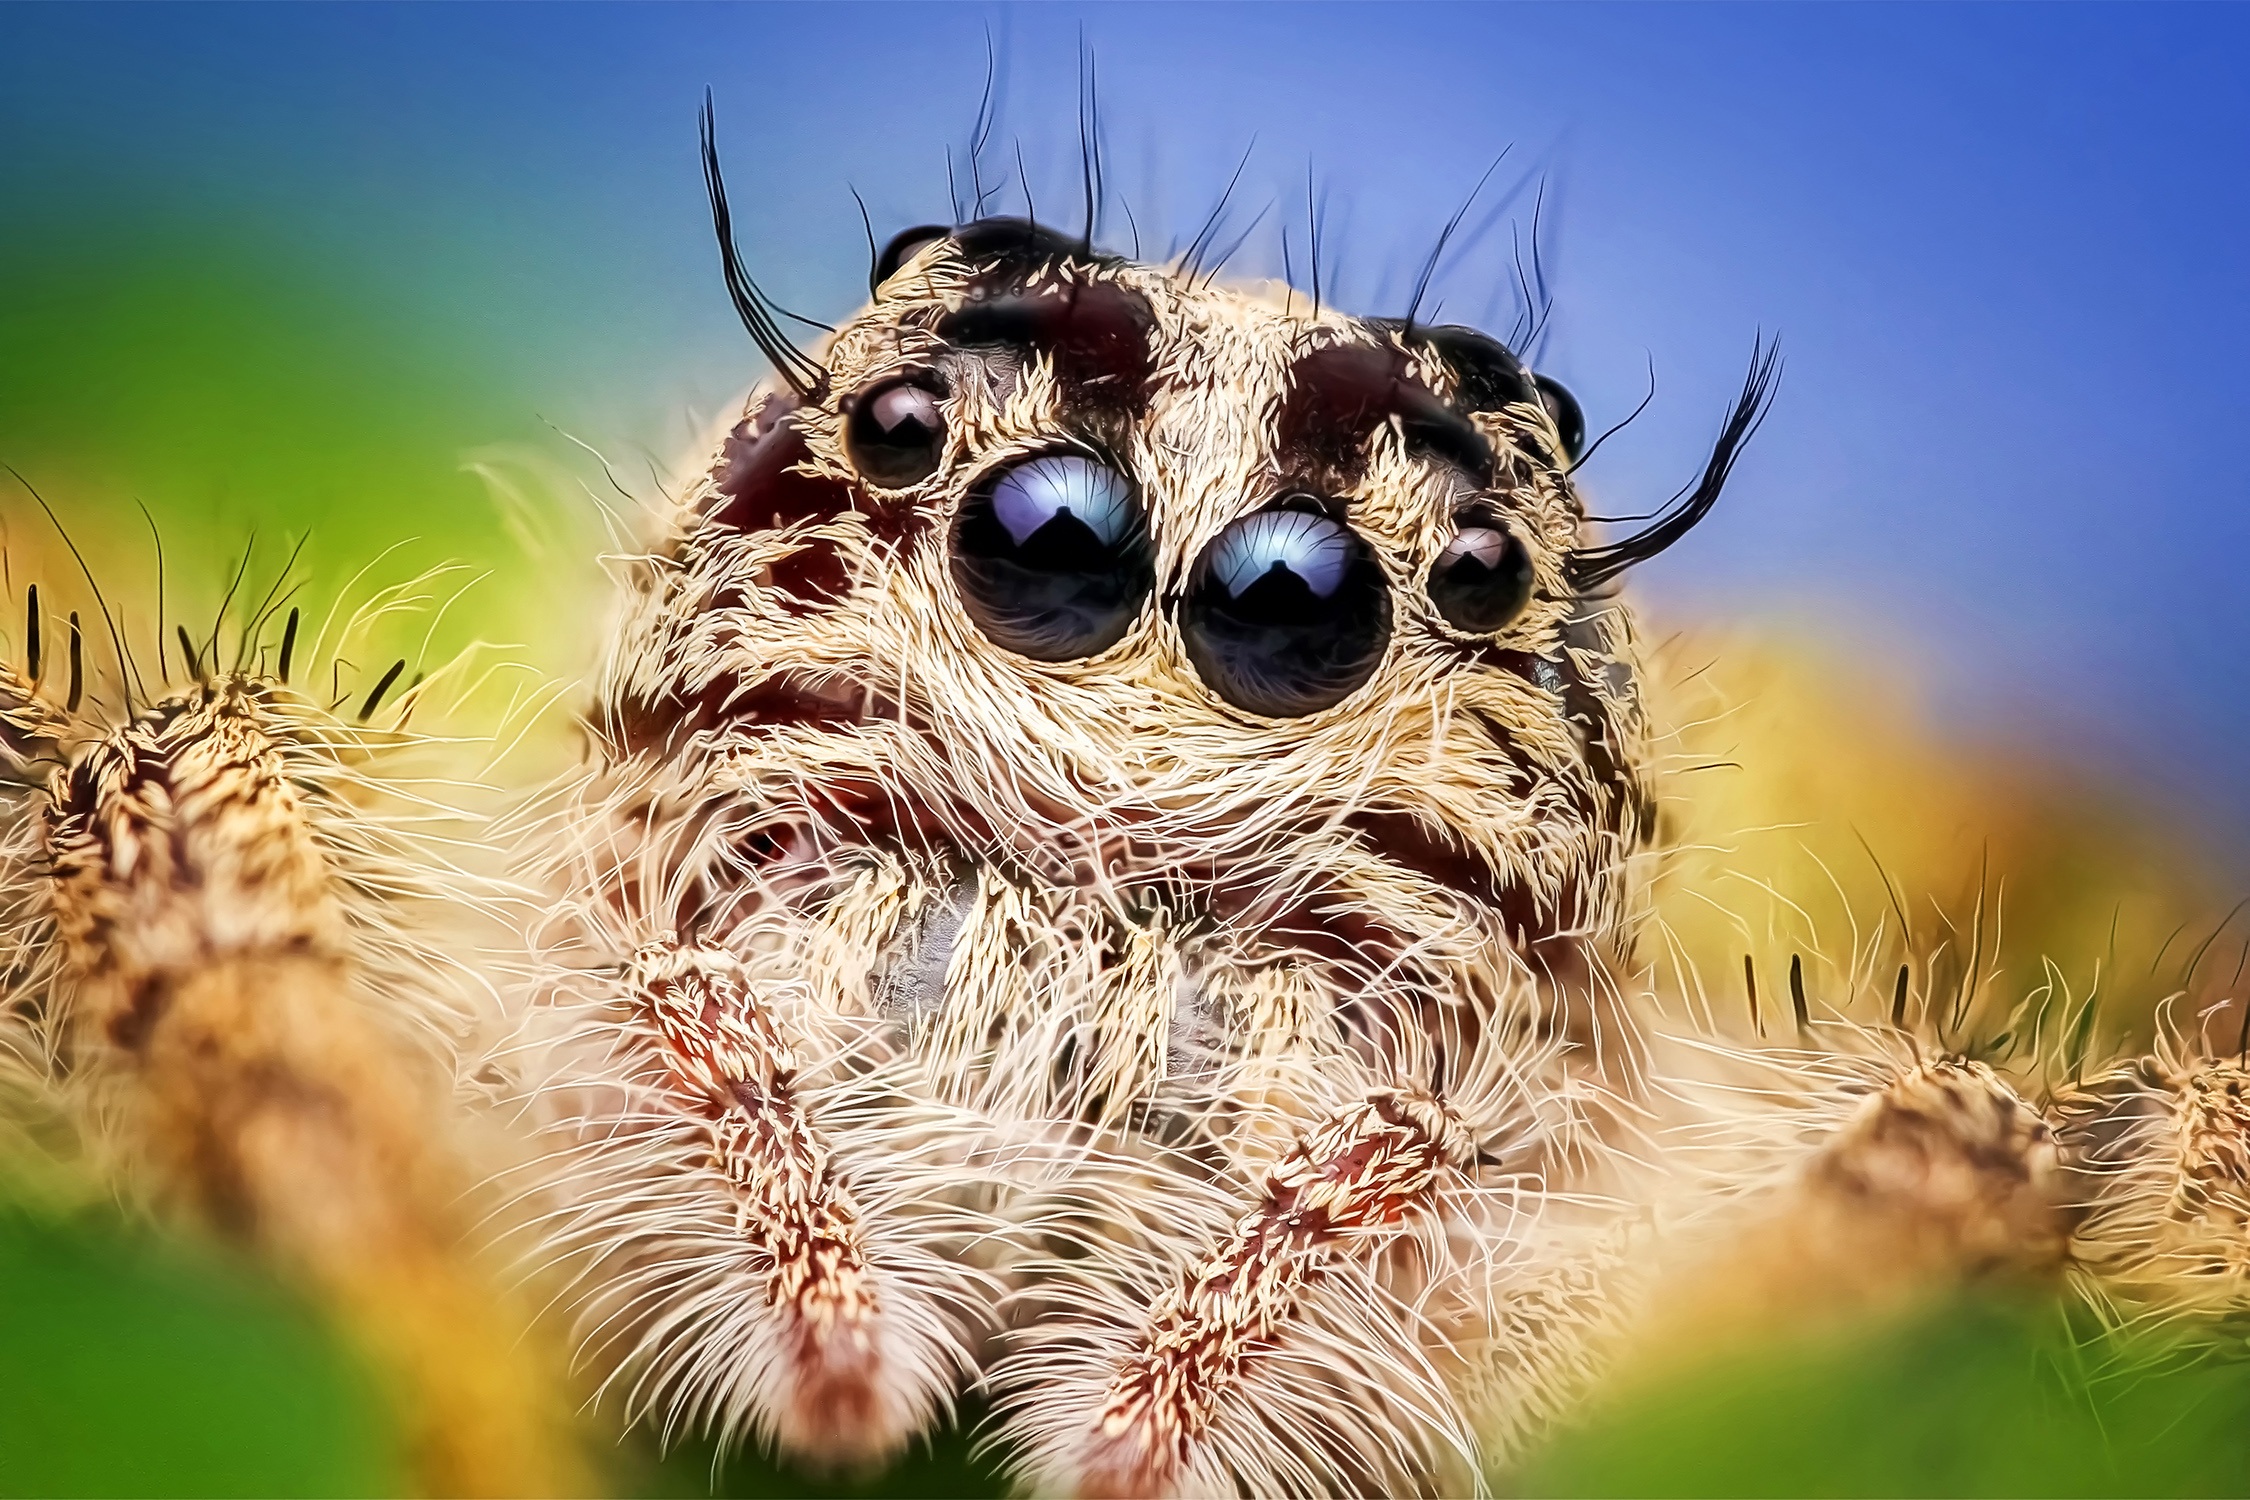
nature, photography, flower, insect, macro, fauna, invertebrate, close up, spider, insecta, macro photography, arthropod, jumping spider, hyluss, diard, i female